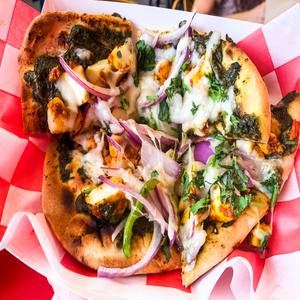
Dish: kathiroll